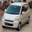
Label: automobile